Persona (2008 film)

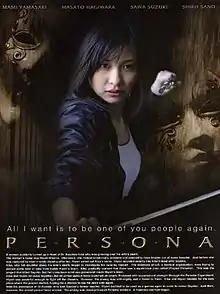
Film poster

is a 2008 film written and directed by Tatsuro Kashihara, inspired in the "Persona" video game franchise. The film premiered on January 1, 2008 in Japan. It was gravure idol Mami Yamasaki's first starring role in a film.